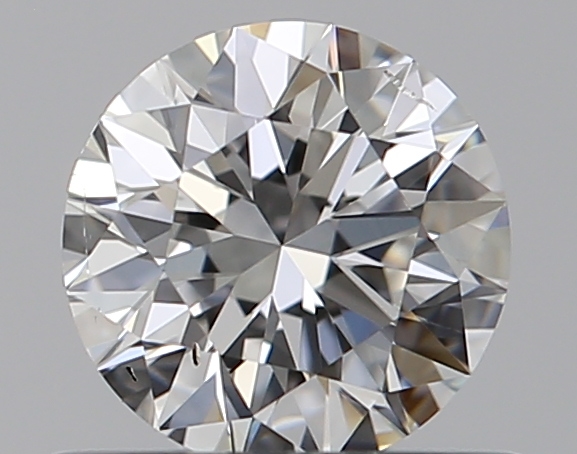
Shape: round
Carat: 0.5
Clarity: SI1
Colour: F
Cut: EX
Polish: EX
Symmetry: EX
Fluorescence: F
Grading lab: GIA
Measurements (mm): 5.1 x 5.14 x 3.18